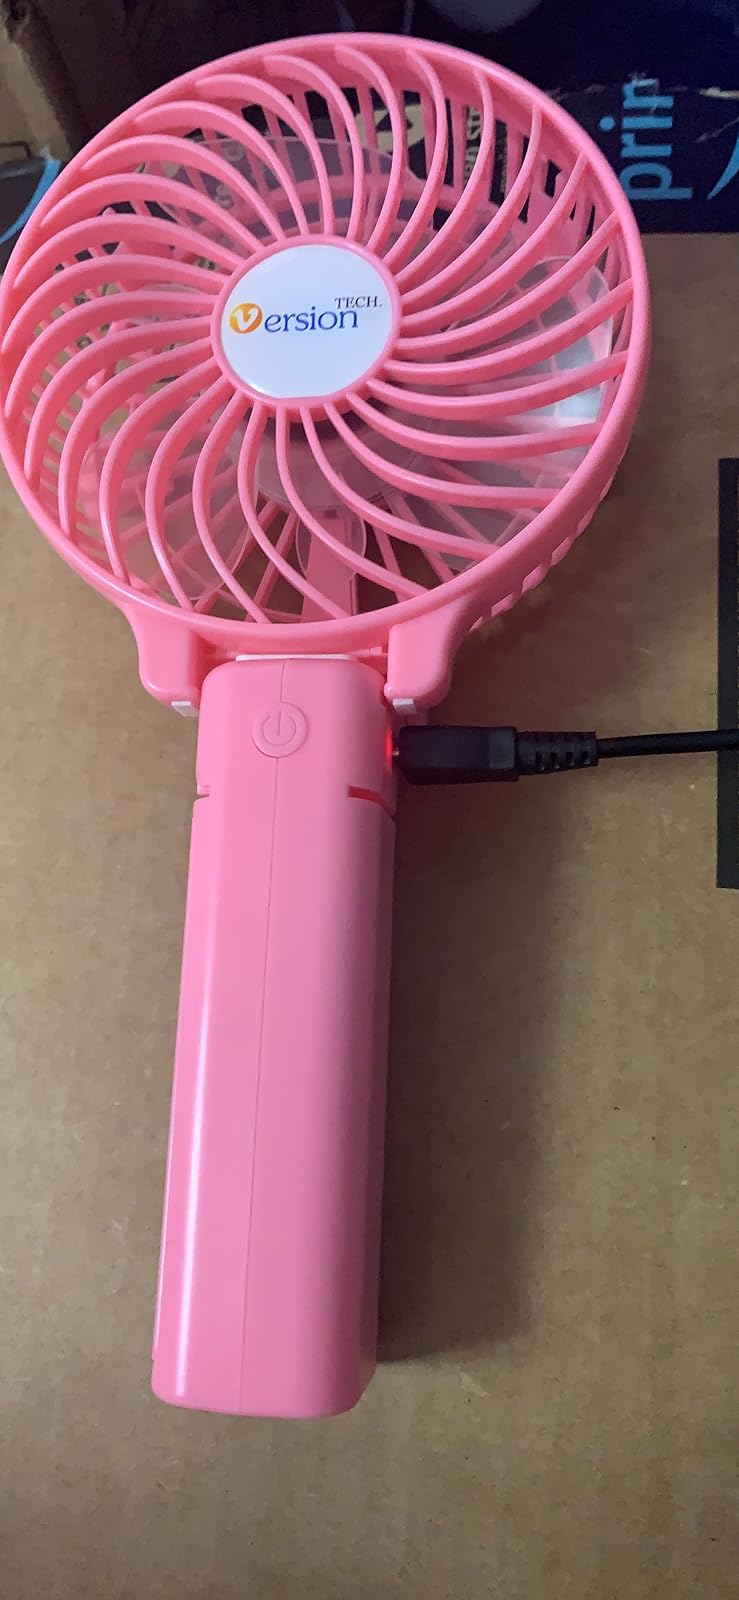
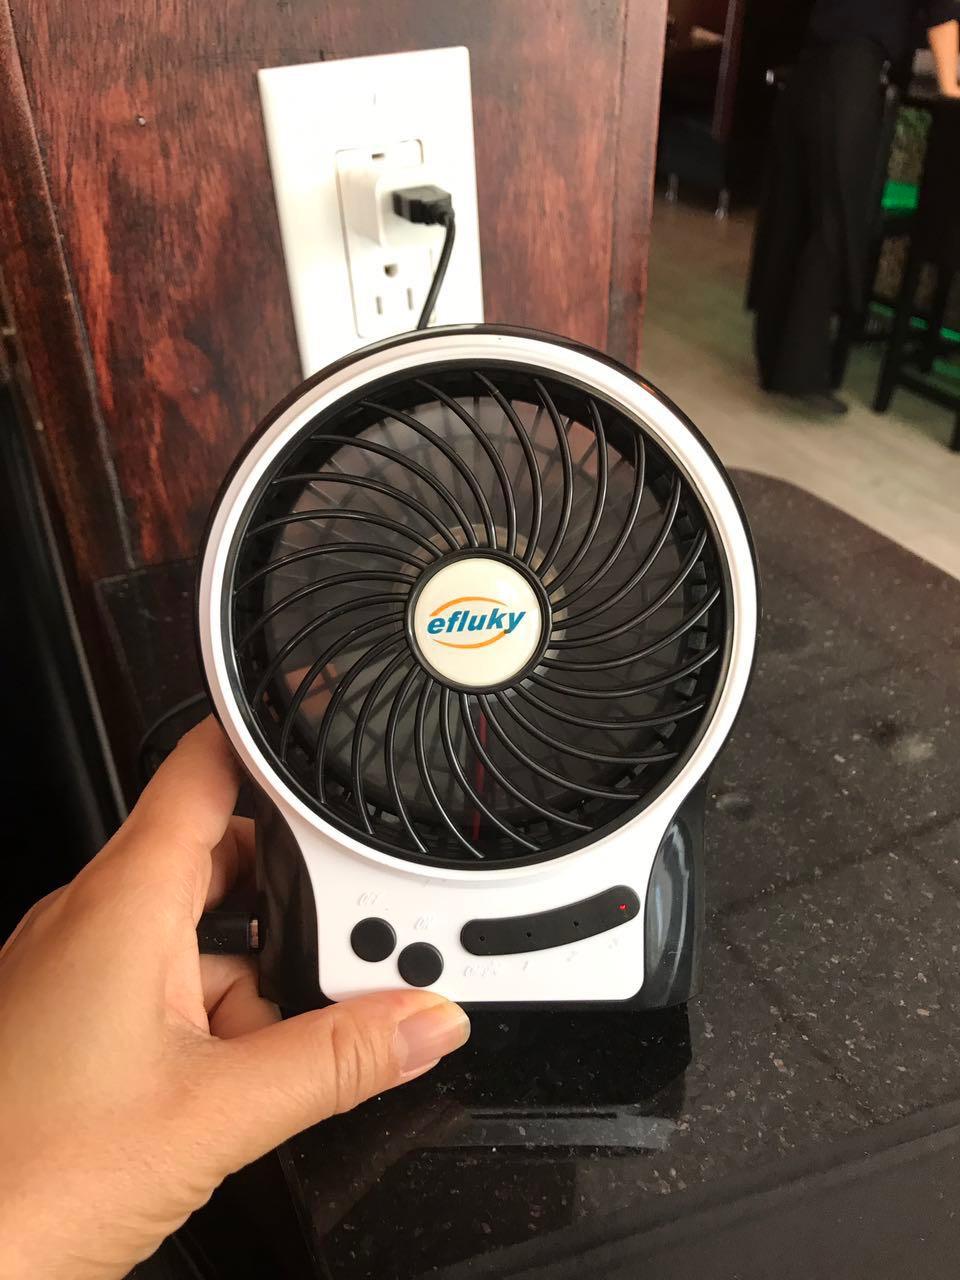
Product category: fan
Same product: no